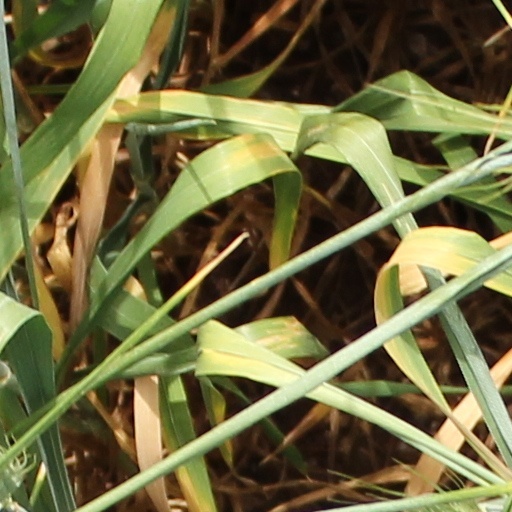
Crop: wheat